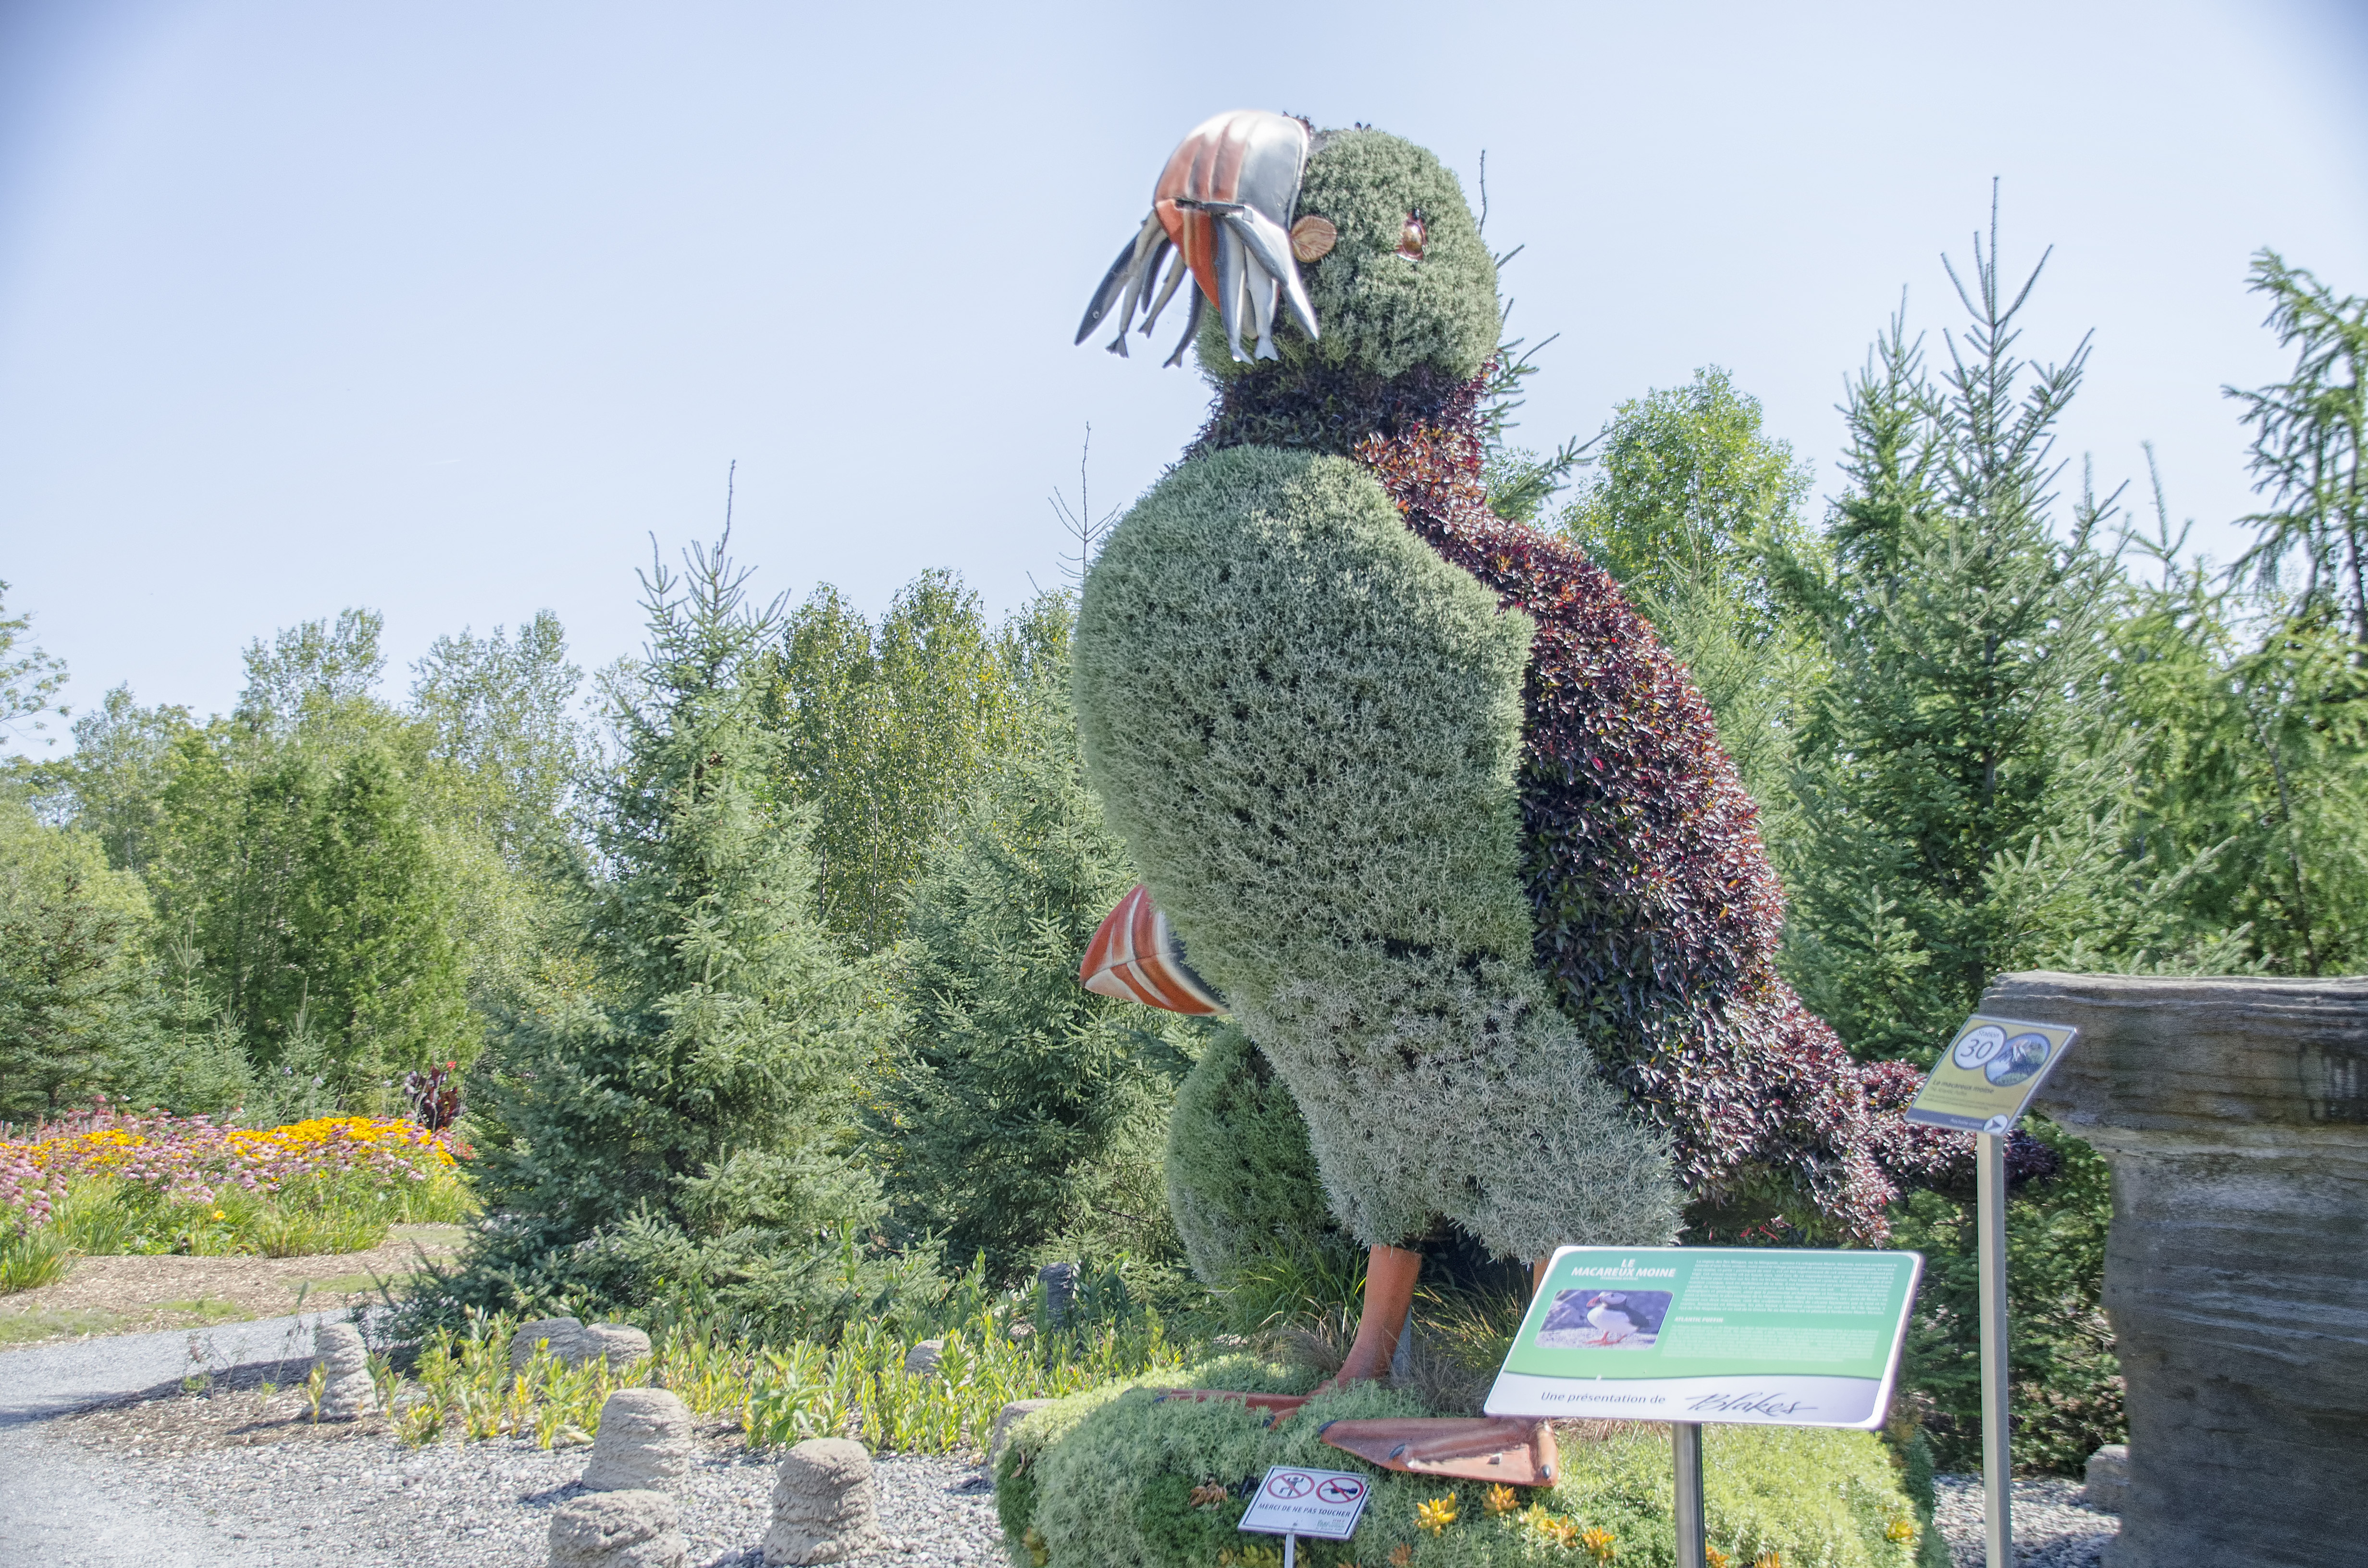
tree, nature, plant, flower, botany, agriculture, garden, flora, sculpture, art, canada, quebec, sherbrooke